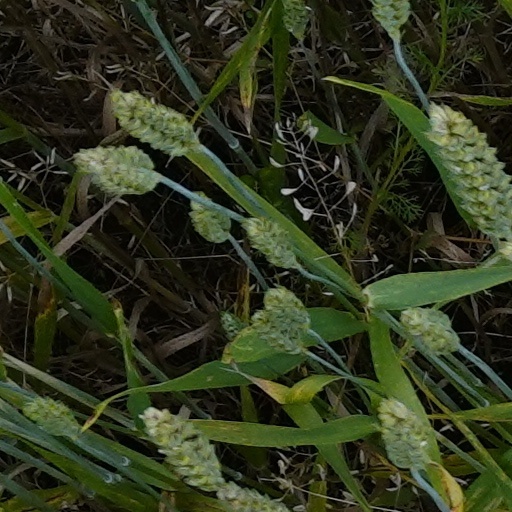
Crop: wheat